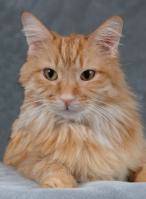
Label: cat